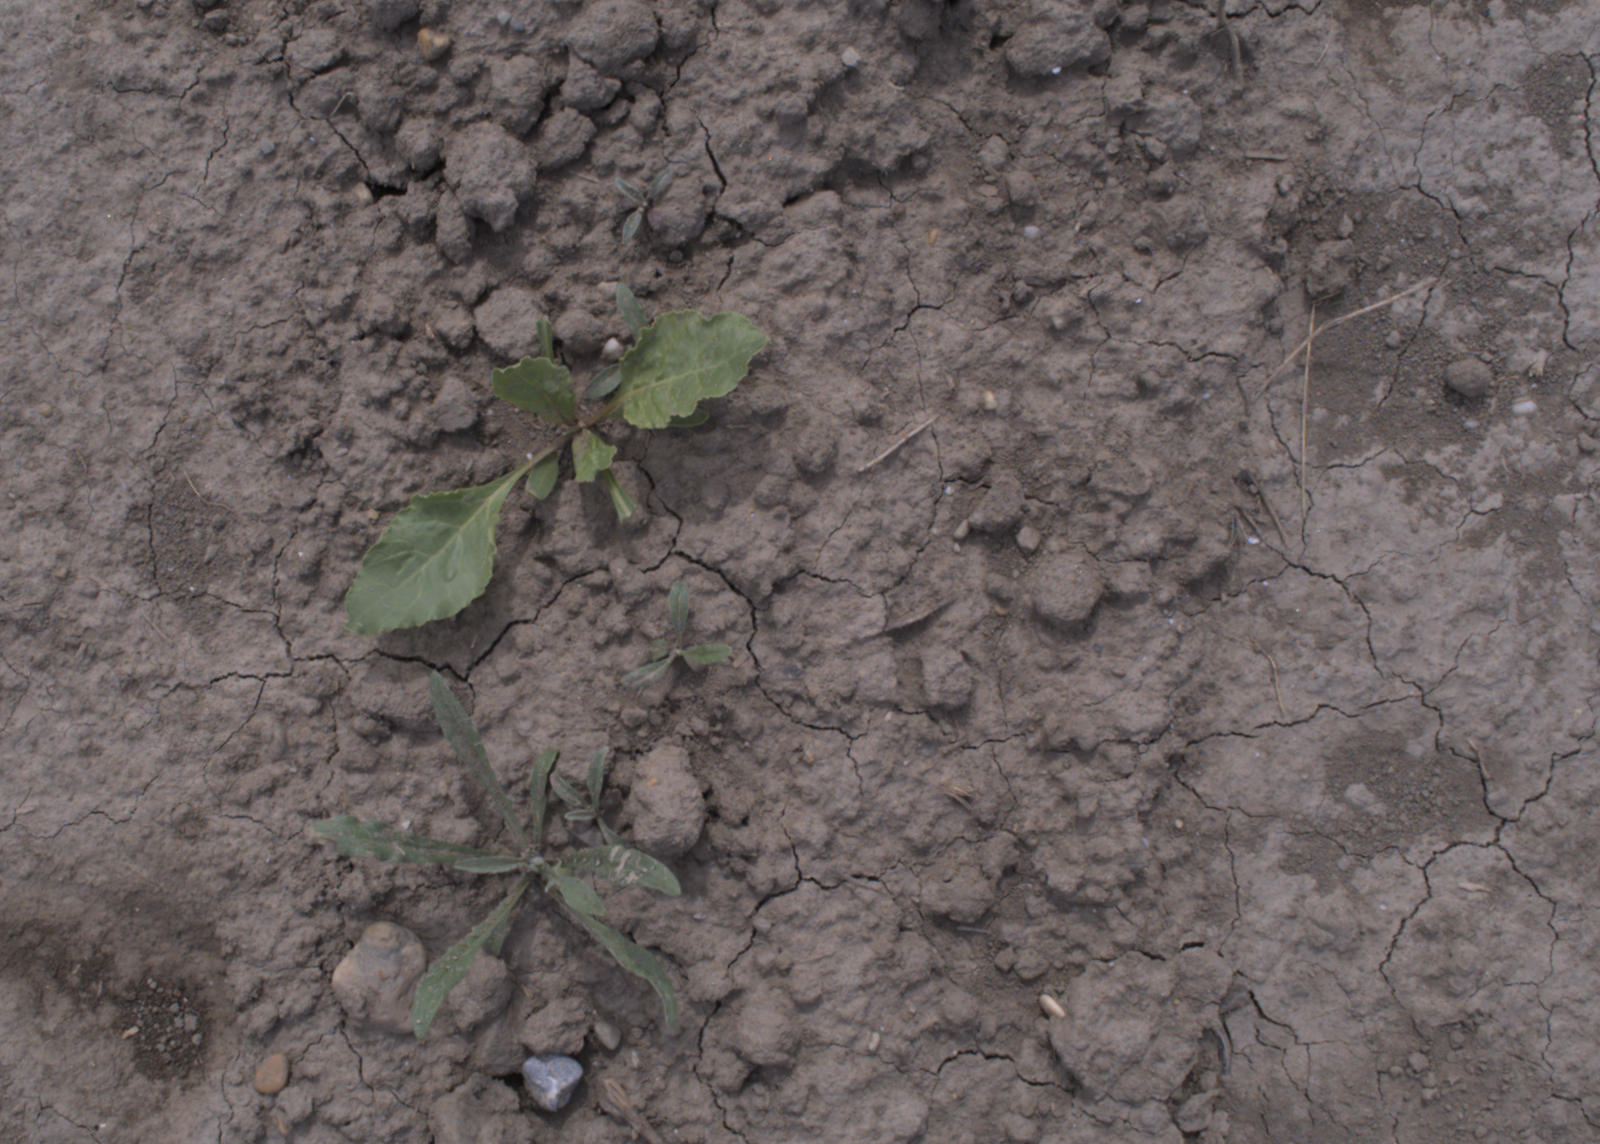
Capture date: 24.08.2020 13:37:30
Weather: mixed
Wind: medium
Seeding date: 21.07.2020
Plant canopy height (mm): 910